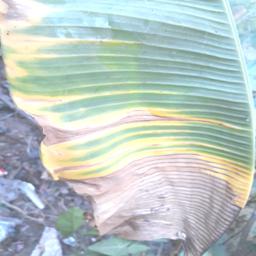
Label: POTASSIUM DEFICIENCY